South Dakota

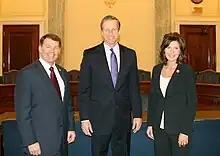
Congressional delegation in 2015: (from left) Senator Mike Rounds, Senator John Thune, and Representative Kristi Noem.

South Dakota has of highways, roads, and streets, along with of interstate highways. Two major interstates pass through South Dakota: Interstate 90, which runs east and west through the southern half of the state; and Interstate 29, running north and south in the eastern portion of the state. The I-29 corridor features generally higher rates of population and economic growth than areas in eastern South Dakota further from the interstate.